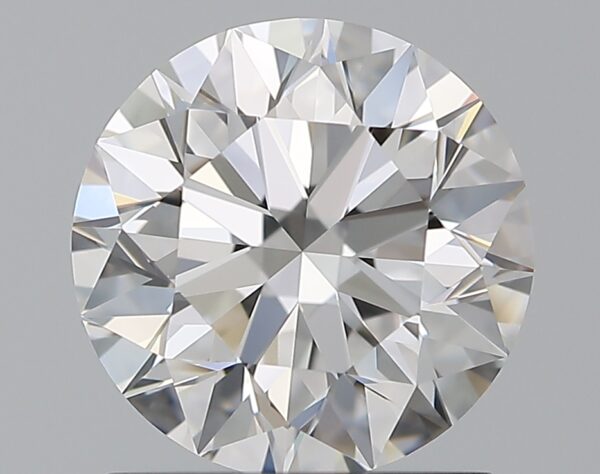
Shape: round
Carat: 1.33
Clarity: FL
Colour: D
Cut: EX
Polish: EX
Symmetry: EX
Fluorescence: N
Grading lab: GIA
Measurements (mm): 6.99 x 7.01 x 4.37